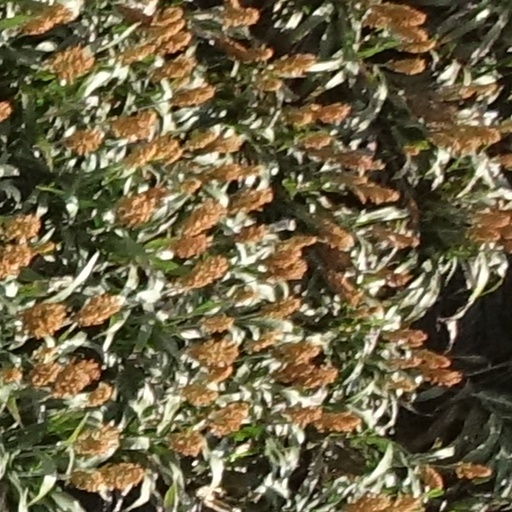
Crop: sorghum